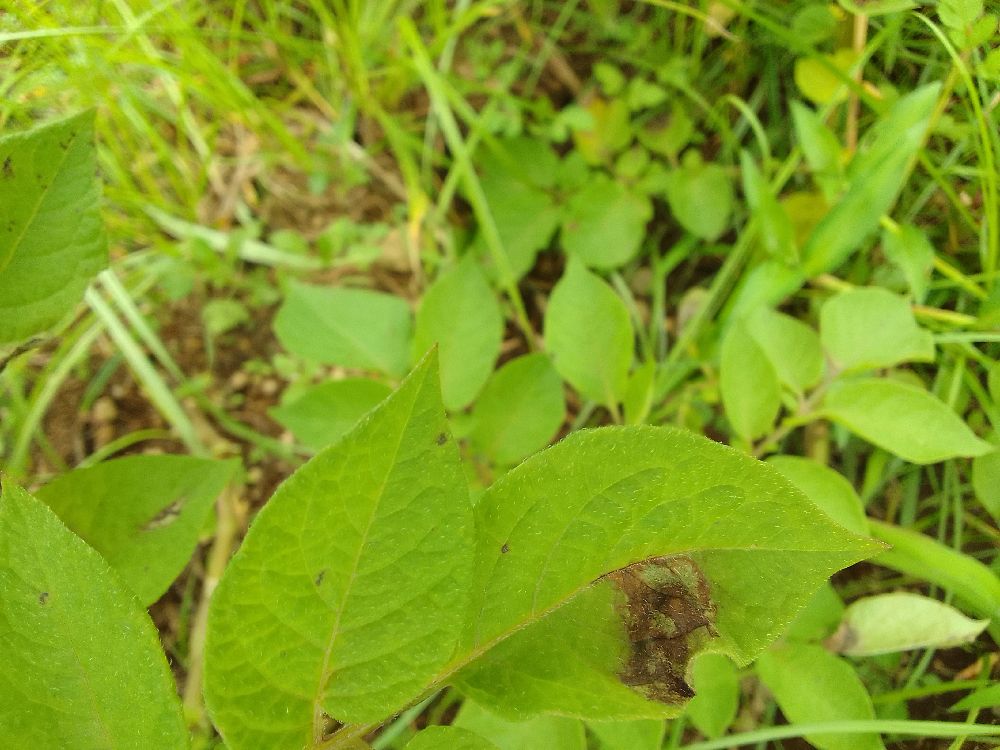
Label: Late blight